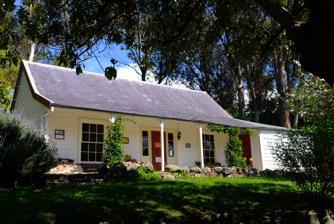
Building: Stoddart Cottage
Country: New Zealand
Year built: 1862
Heritage building Stoddart Cottage Stoddart Cottage in 2016 General information Address Purau Avenue, Diamond Harbour New Zealand Coordinates 43°37′35.14″S 172°44′28.37″E / 43.6264278°S 172.7412139°E / -43.6264278; 172.7412139 Completed 1862 Client Mark Stoddart Heritage New Zealand – Category 1 Designated 15 February 1990 Reference no. 3088 Stoddart Cottage is located in Diamond Harbour, New Zealand . Built in time for the wedding of his owner, Mark Stoddart, in February 1862, it was the birthplace of artist Margaret Stoddart . Stoddart Cottage is the oldest building in Diamond Harbour. On 15 February 1990, the building was registered by the New Zealand Historic Places Trust (now Heritage New Zealand ) as a category I heritage structure, with registration number 3088. References